Soibada

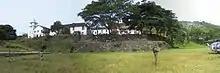
Colégio in Soibada

Soibada is a town in the Soibada Administrative Post, Manatuto District of East Timor. Its population at the 2004 census was 2,692.